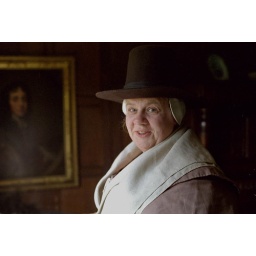
The housekeeper in a 17th century household was responsible for the efficient management of the house and any female servants.